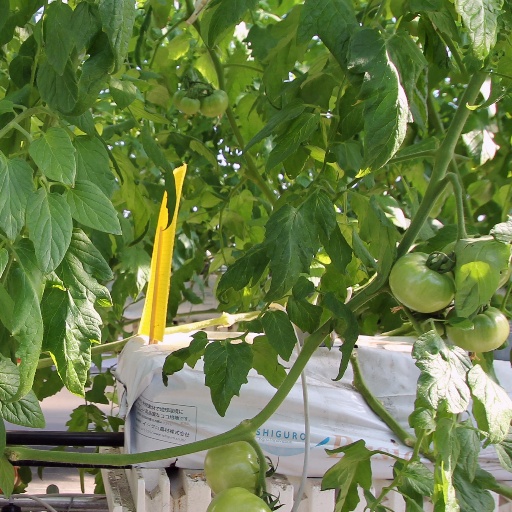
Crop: tomato